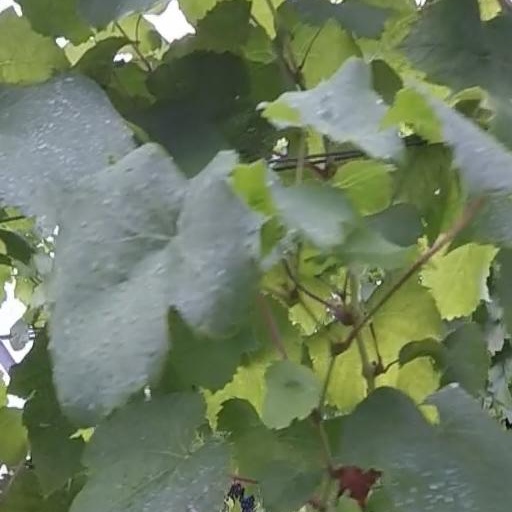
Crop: grape